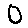
Label: 0